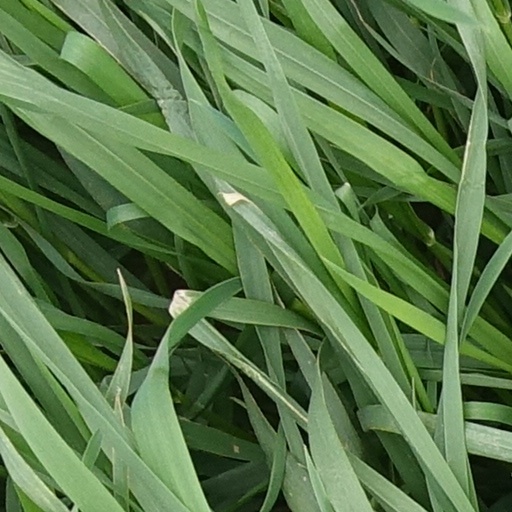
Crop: wheat